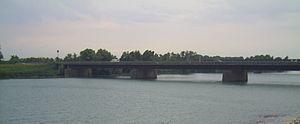
Rosolina est une commune italienne de la province de Rovigo dans la région Vénétie en Italie.